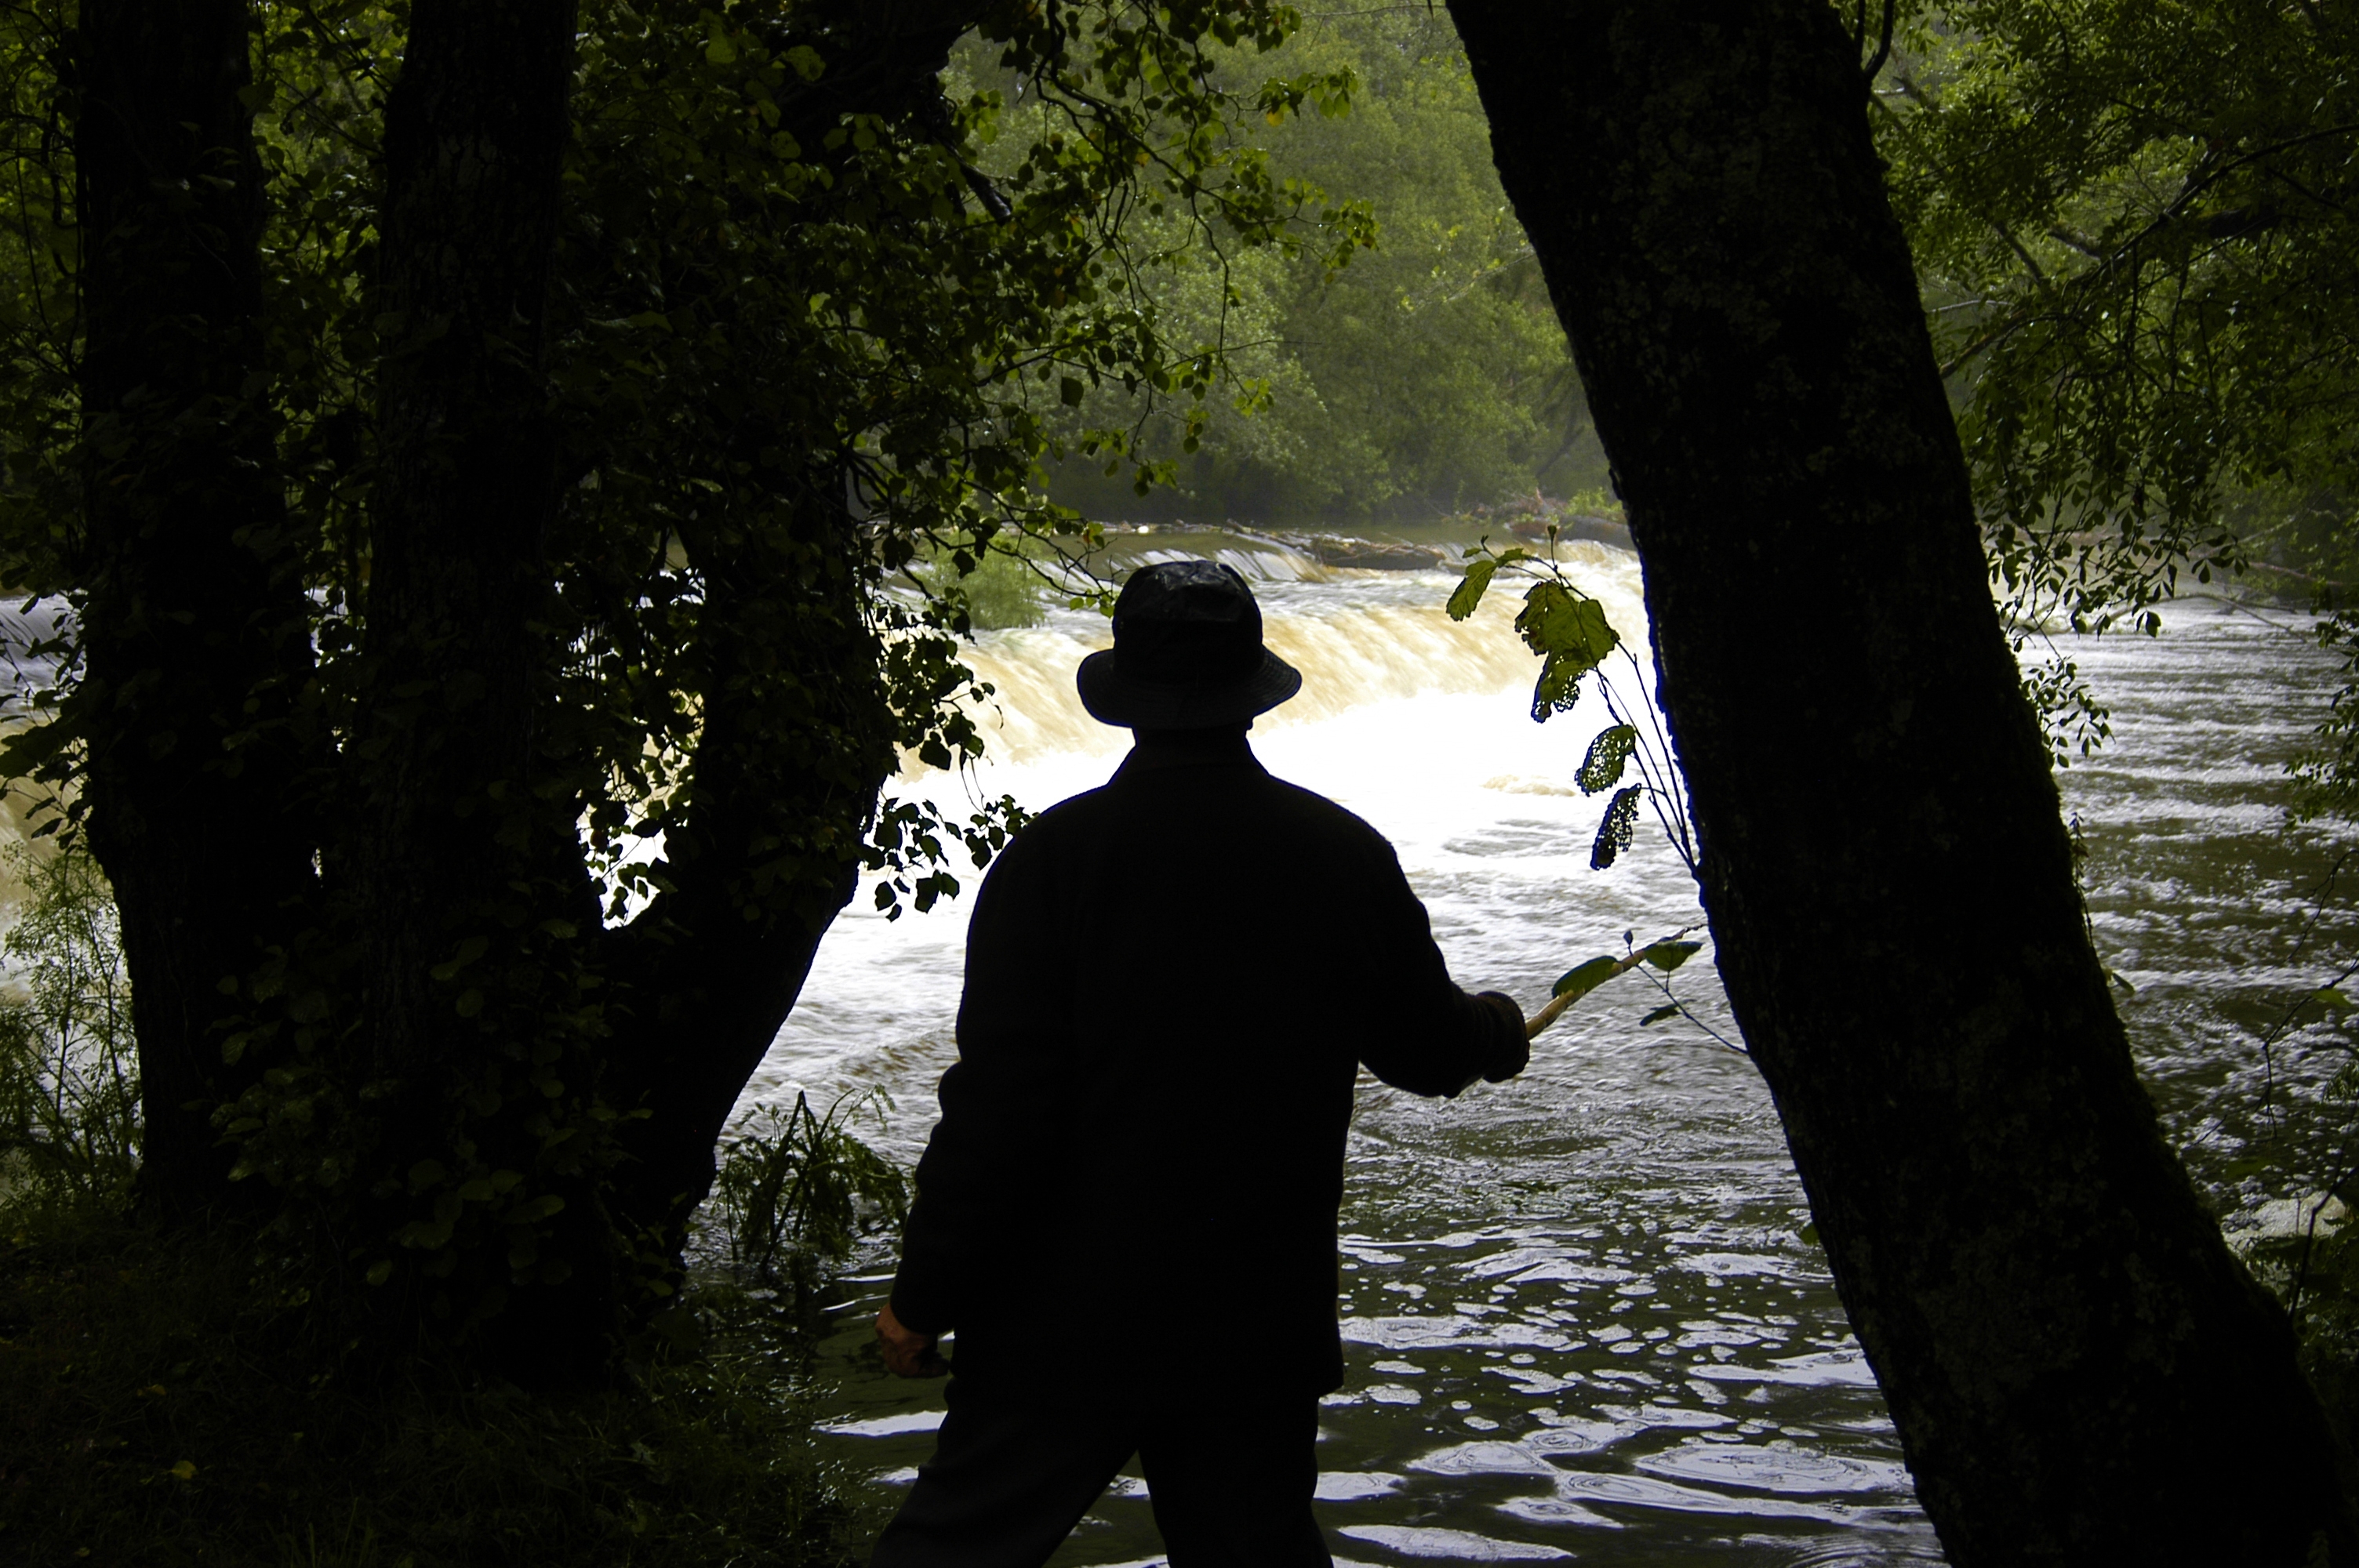
landscape, tree, nature, forest, sunlight, scenery, paisajes, ggl1